The World of Wooster

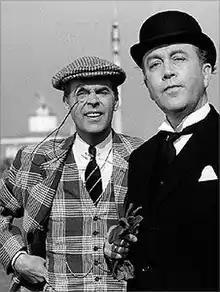
Ian Carmichael (left) as Bertie Wooster and Dennis Price as Jeeves

The World of Wooster is a comedy television series, based on the Jeeves stories by author P. G. Wodehouse. The television series starred Ian Carmichael as English gentleman Bertie Wooster and Dennis Price as Bertie's valet Jeeves.